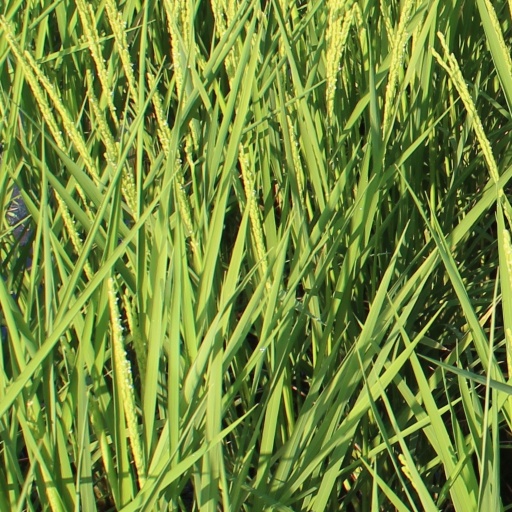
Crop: rice